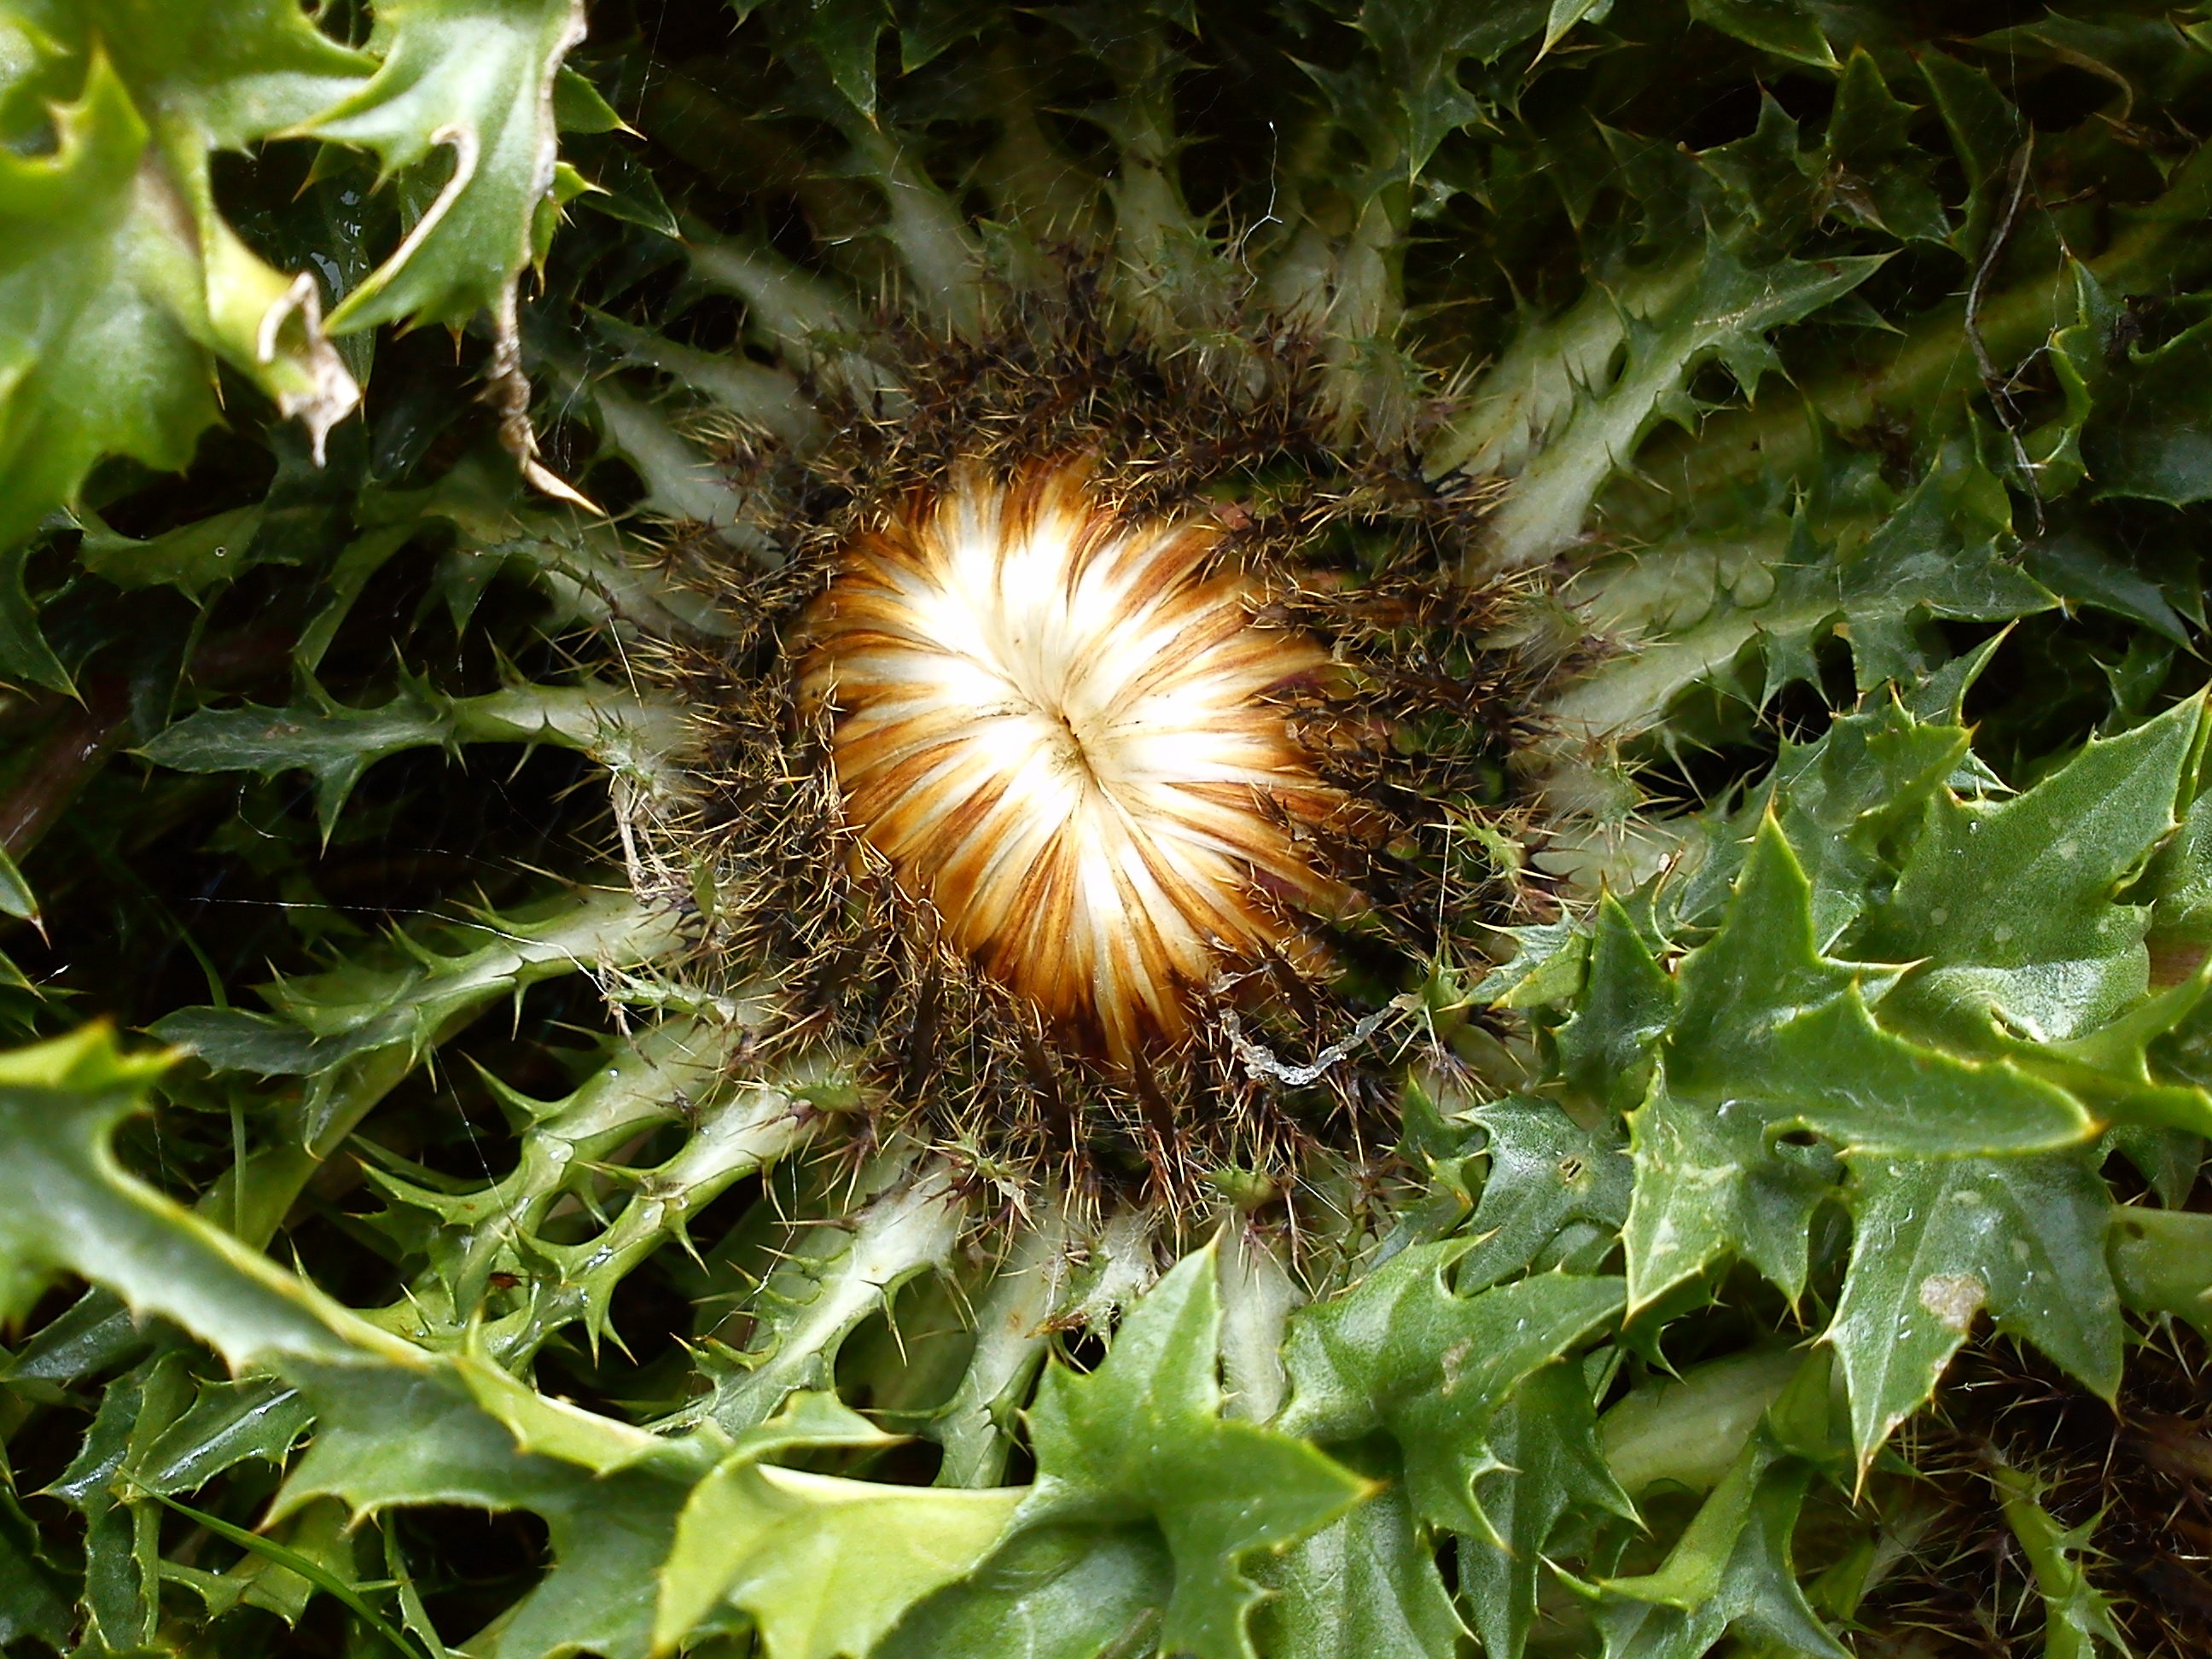
nature, prickly, plant, leaf, flower, food, green, produce, botany, flora, sunflower, wildflower, close up, thistle, silver thistle, macro photography, flowering plant, spiny, daisy family, land plant